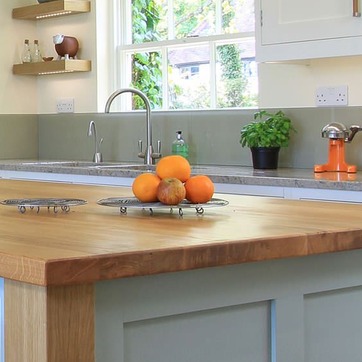
Material: food